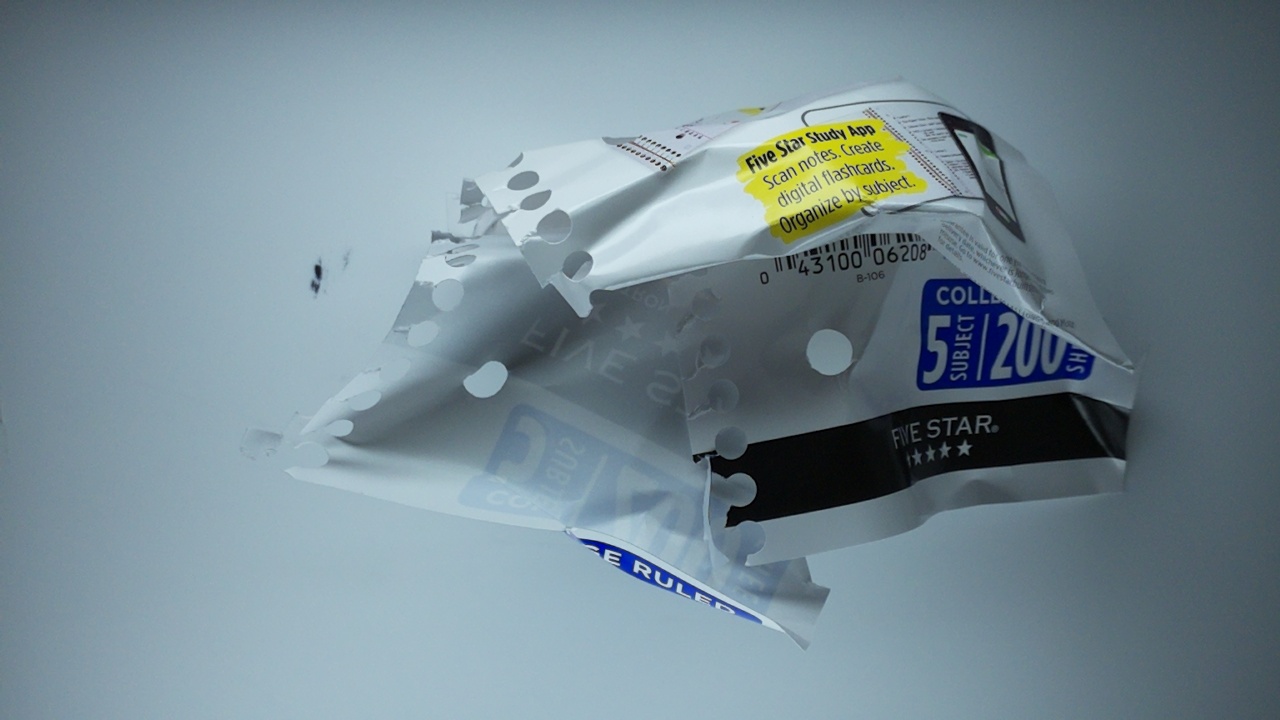
Label: recycle